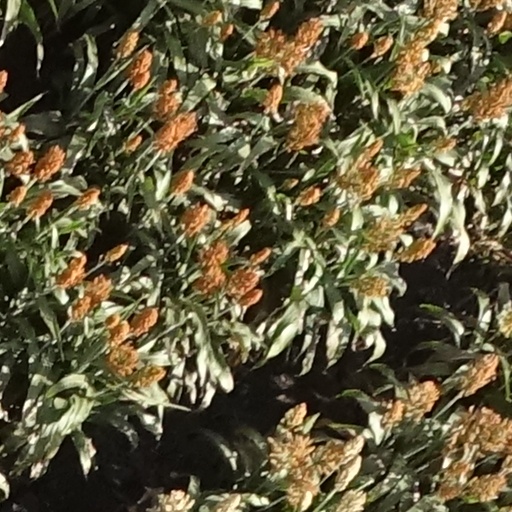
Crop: sorghum